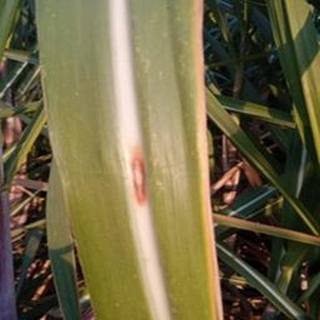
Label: sugarcane_red_rot